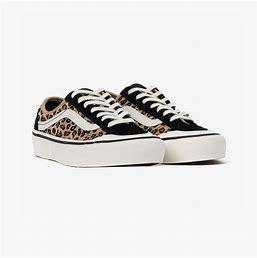
Brand: Vans
Model: Style 36 Decon Sf